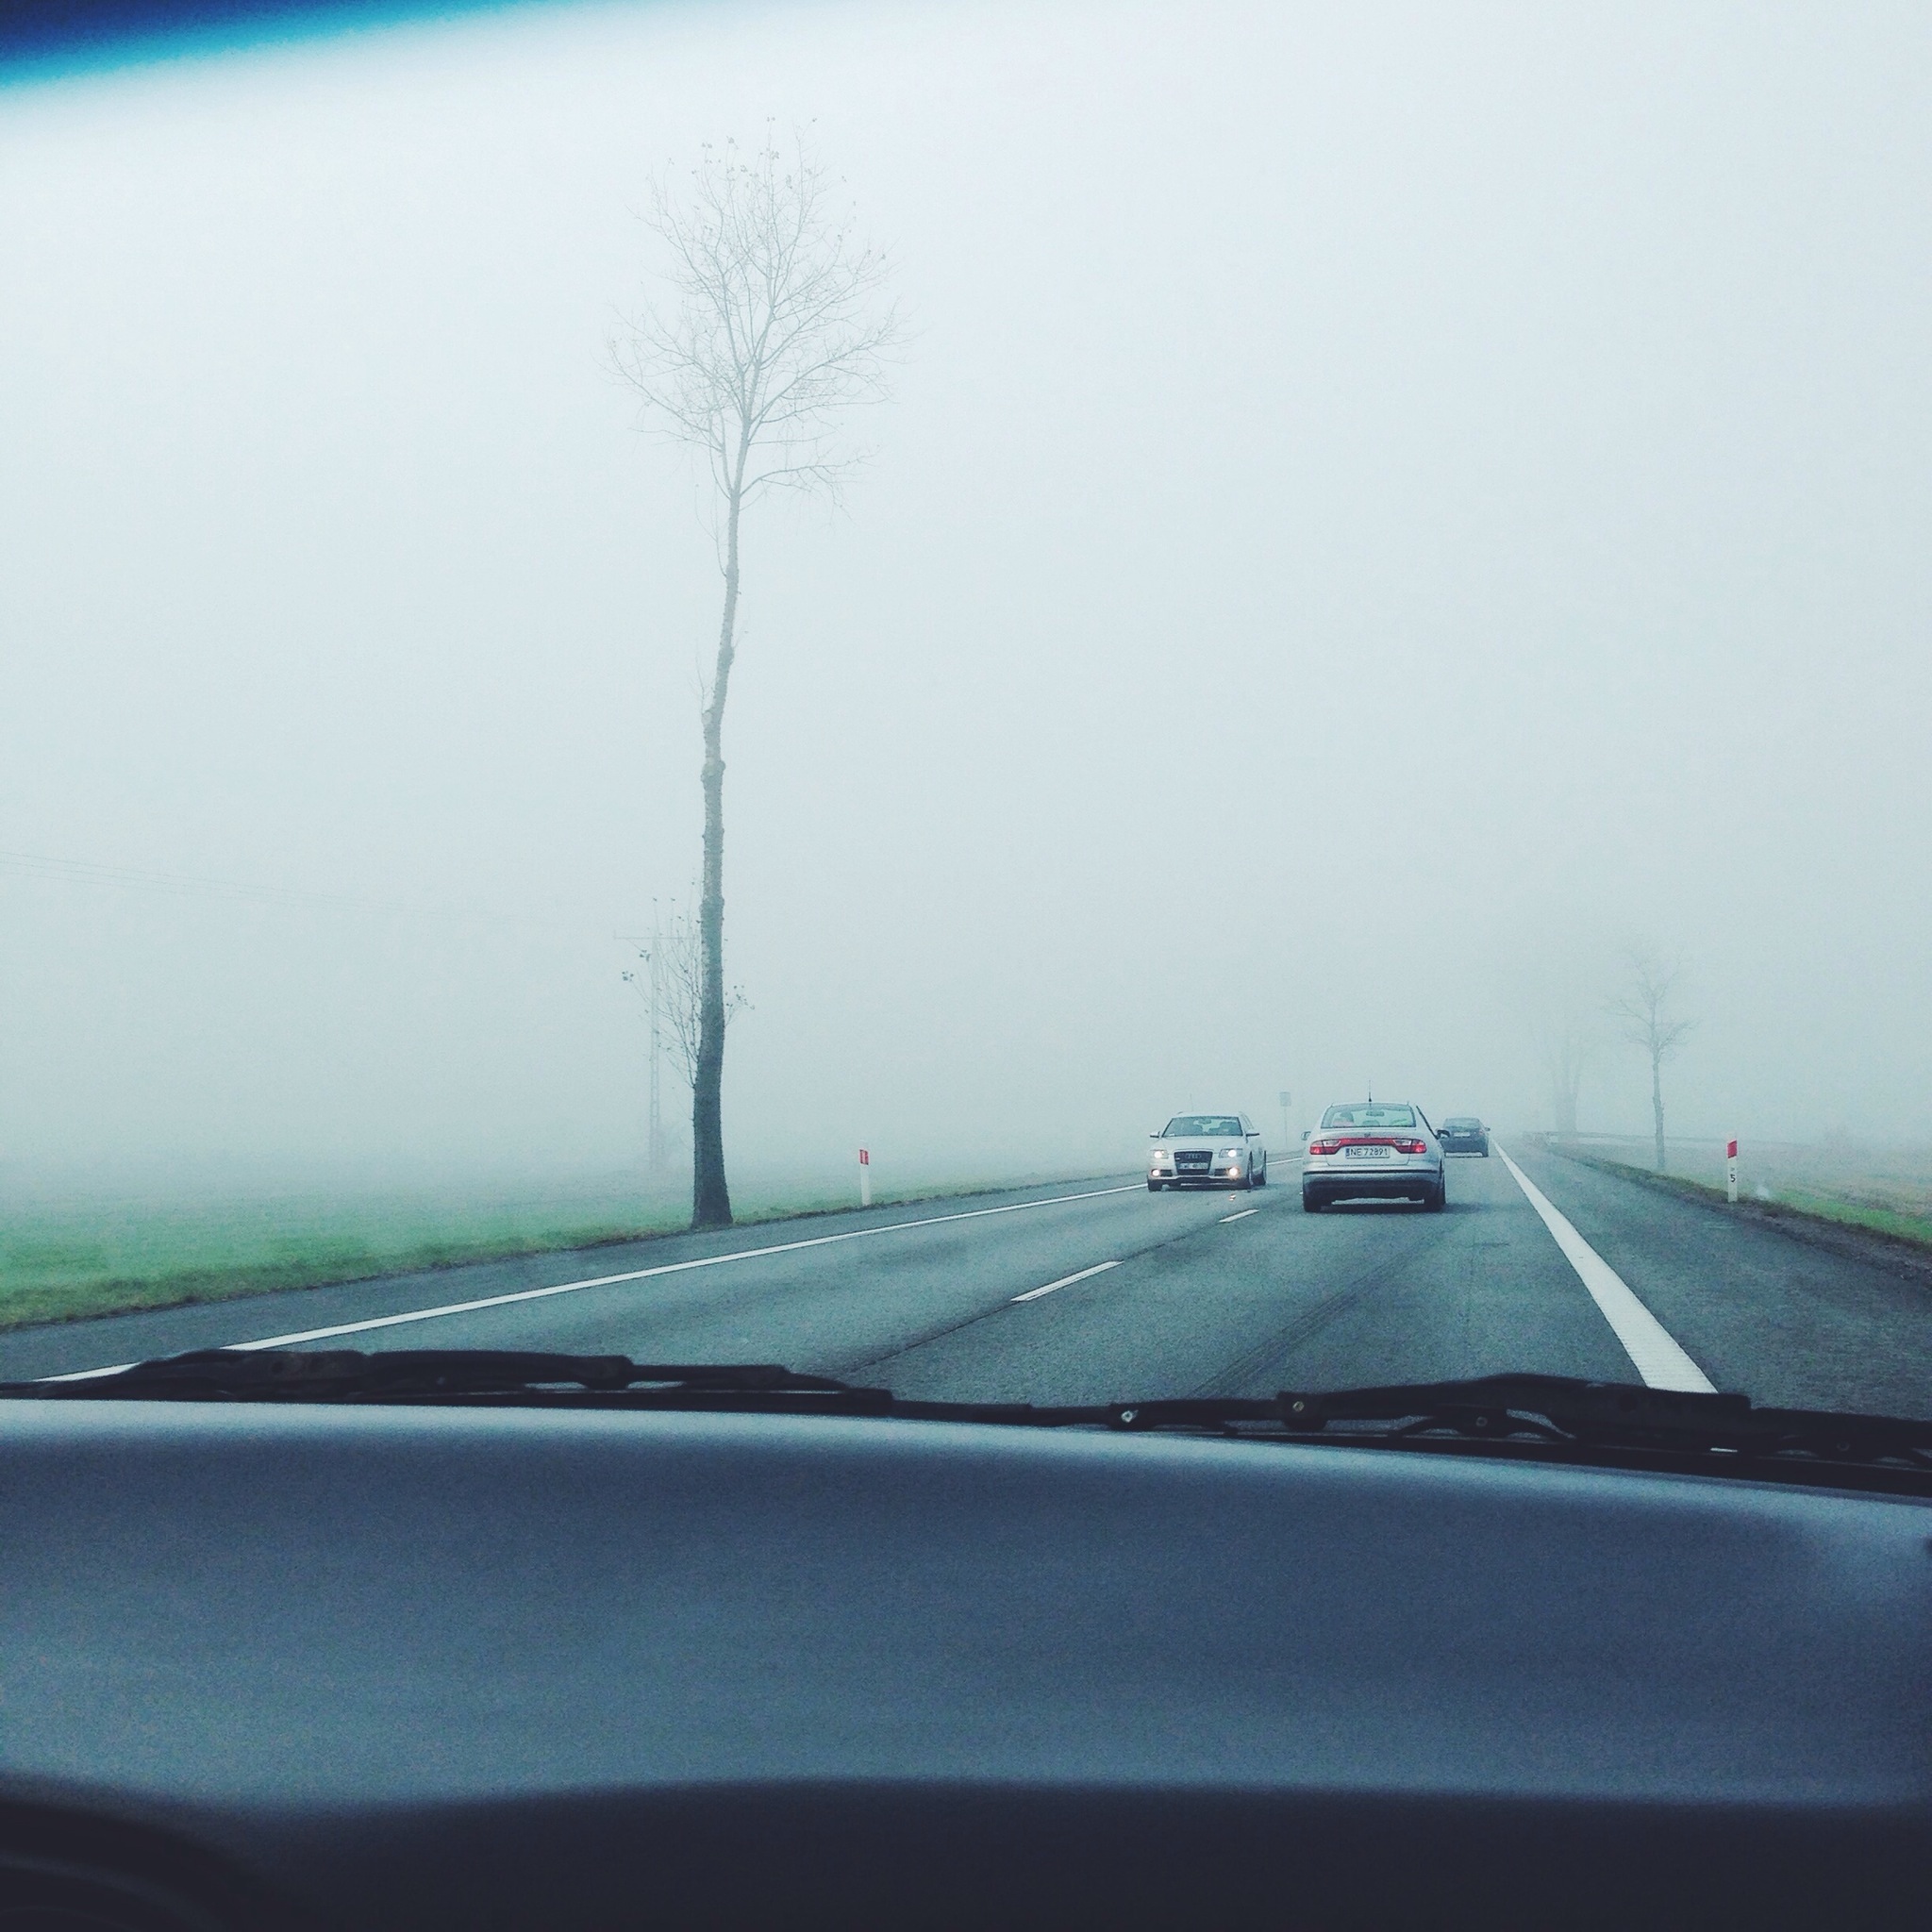
snow, fog, road, traffic, car, automobile, morning, glass, highway, driving, foggy, travel, vehicle, drive, windshield, weather, automotive, road trip, traveling, automotive exterior, atmospheric phenomenon